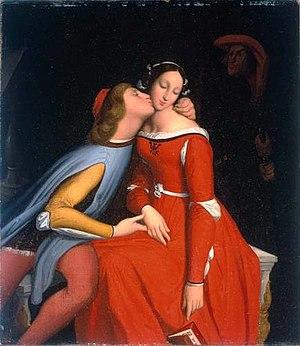
Francesca da Rimini ou Francesca da Polenta est une jeune Italienne dont les amours tragiques ont été immortalisées par Dante Alighieri dans la Divine Comédie.
Paolo Malatesta, dit « il Bello », est un homme politique italien, troisième fils de Malatesta da Verucchio et premier membre de la branche généalogique des Malatesta di Giaggiolo.